Selenga

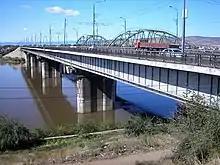
Bridge over the Selenga River in Ulan-Ude

The Selenga or Selenge is a major river in Mongolia and Buryatia, Russia. Originating from its headwater tributaries, the Ider and the Delger mörön, it flows for before draining into Lake Baikal. The Selenga therefore makes up the most distant headwaters of the Yenisey-Angara river system.